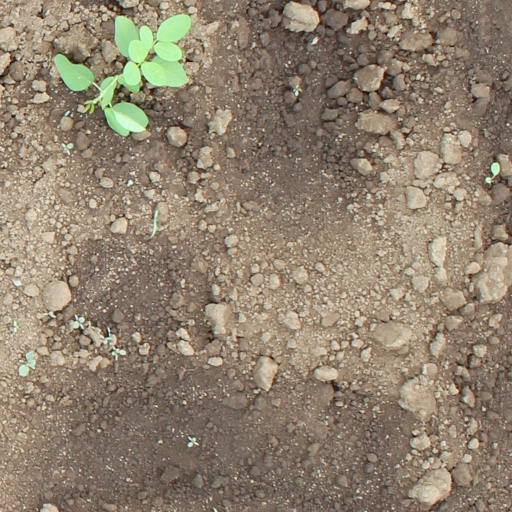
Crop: soybean